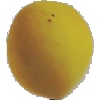
Label: Peach 2